Damascus affair

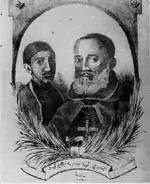
Contemporary drawing of Father Thomas and his servant Ibrahim Amara

On February 5, 1840, Father Thomas, an Italian monk belonging to a Franciscan Capuchin friar from the Island of Sardinia, and his Muslim servant, Ibrahim Amrah, disappeared in Damascus' Jewish quarter. Soon after their disappearance the Jewish community was accused by the Christians of murdering Father Thomas and his servant, and to have extracted their blood in order to bake matzo. The accusation that the blood of Christians was used by Jewish people for their Passover bread is commonly known as the blood libel which has its roots in medieval Europe. In 1840 Damascus, the Christians were supported in their accusation by the French consul at Damascus, Ulysse de Ratti-Menton, an antisemite who was known to favour Christian merchants and advisers over their Jewish counterparts. Upon Father Thomas' disappearance, Ratti-Menton ordered that an investigation be carried out in the Jewish quarter. Because French officials had a good relationship with Muhammad Ali, who then controlled Ottoman Syria, Ratti-Menton got the support of Sharif Pasha, the Egyptian governor (wali) of the city and the son-in-law of Muhammad Ali.